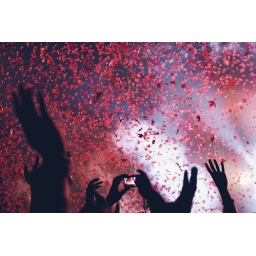
red bird confetti with lyrics printed all over them(so beautiful my heart skipped a beat)